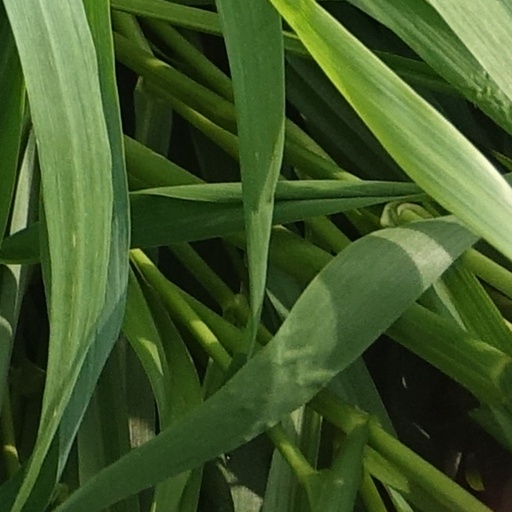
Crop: wheat